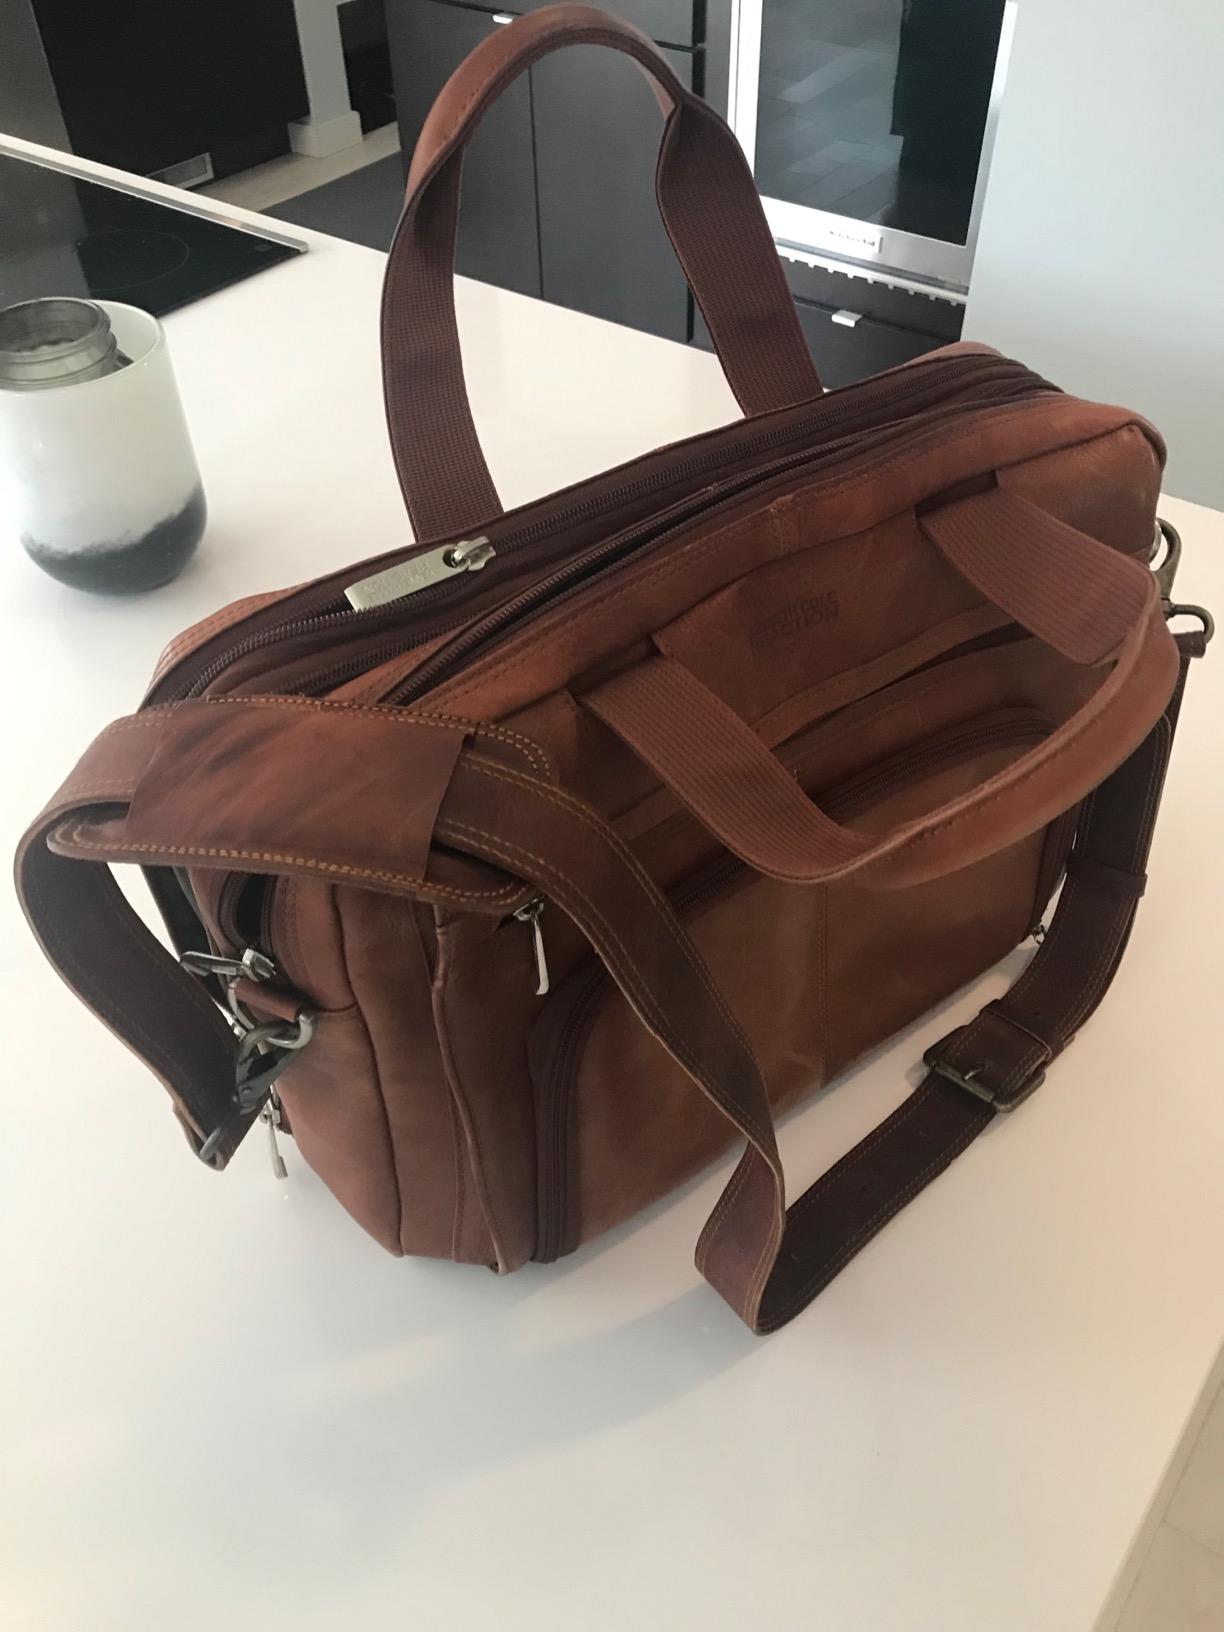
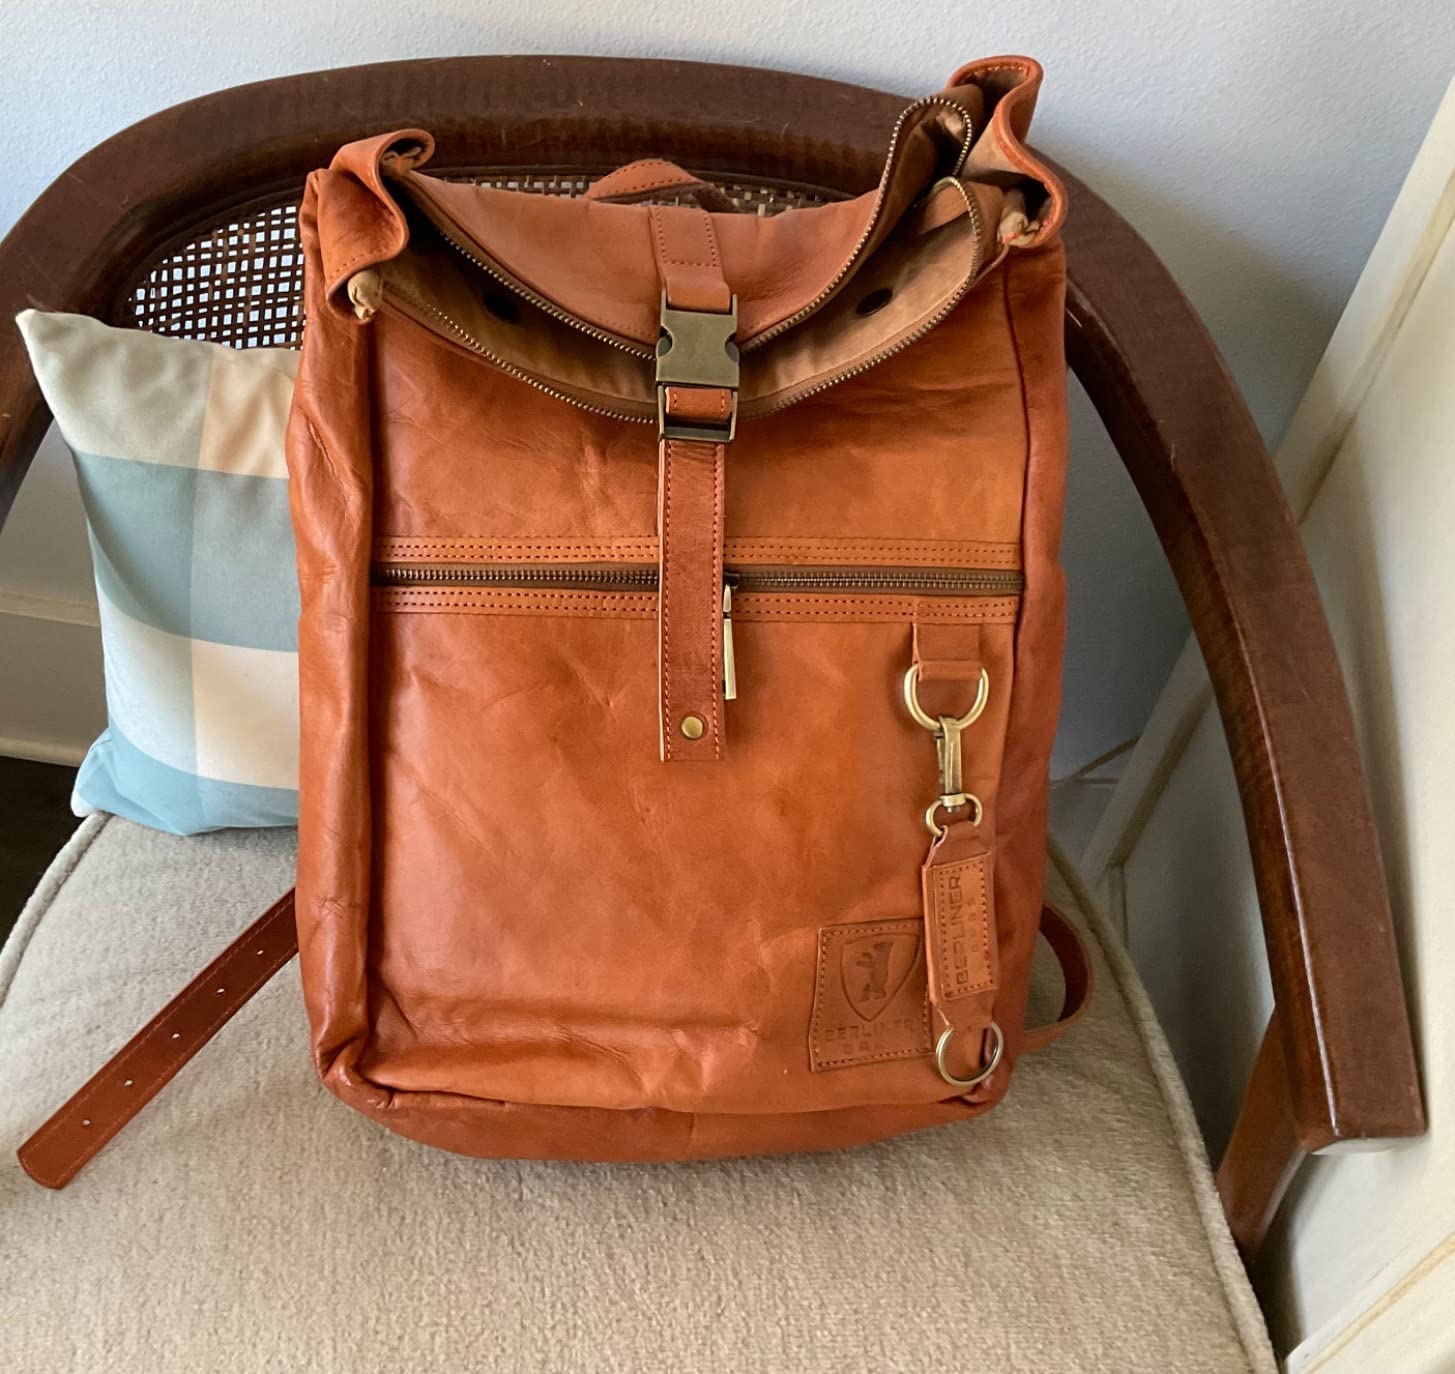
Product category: bag
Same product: no